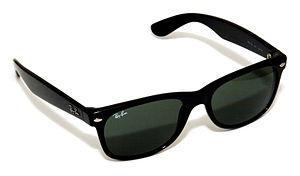
La Wayfarer est une paire de lunettes de soleil fabriquée par Ray-Ban, depuis 1952. Leur conception pour les pilotes de l'aéronavale constitue une rupture par rapport aux lunettes en métal Aviator qui les précédaient.
Deux Flics à Miami est une série télévisée américaine en 108 épisodes de 52 minutes et trois épisodes de 90 minutes, créée par Anthony Yerkovich, produite par Michael Mann, et diffusée entre le 16 septembre 1984 et le 25 janvier 1989 sur le réseau NBC. Elle met en scène les comédiens Don Johnson et Philip Michael Thomas dans la peau de deux inspecteurs, Sonny Crockett et Ricardo Tubbs, du MDPD.